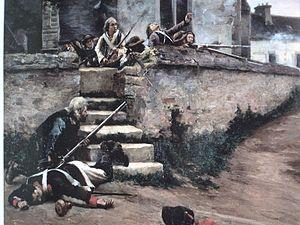
Episode de la guerre des Chouans
Georges Cadoudal, né à Brec'h le 1ᵉʳ janvier 1771 et mort guillotiné le 25 juin 1804 à Paris, est un général chouan, commandant de l'Armée catholique et royale de Bretagne.
La bataille de Locminé se déroula lors de la chouannerie. Le 7 avril 1796, plusieurs détachements chouans et républicains se rencontrent dans les environs de Locminé.
La Chouannerie est une guerre civile qui opposa Républicains et Royalistes dans l'ouest de la France, en Bretagne, dans le Maine, l'Anjou et la Normandie, lors de la Révolution française. Elle est étroitement liée à la guerre de Vendée qui se déroula sur la rive gauche de la Loire, l'ensemble de ces deux conflits étant parfois connu sous le nom de « guerres de l'Ouest ».